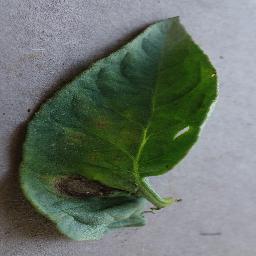
Label: Tomato___Early_blight